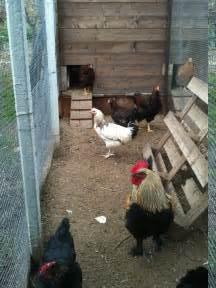
chicken